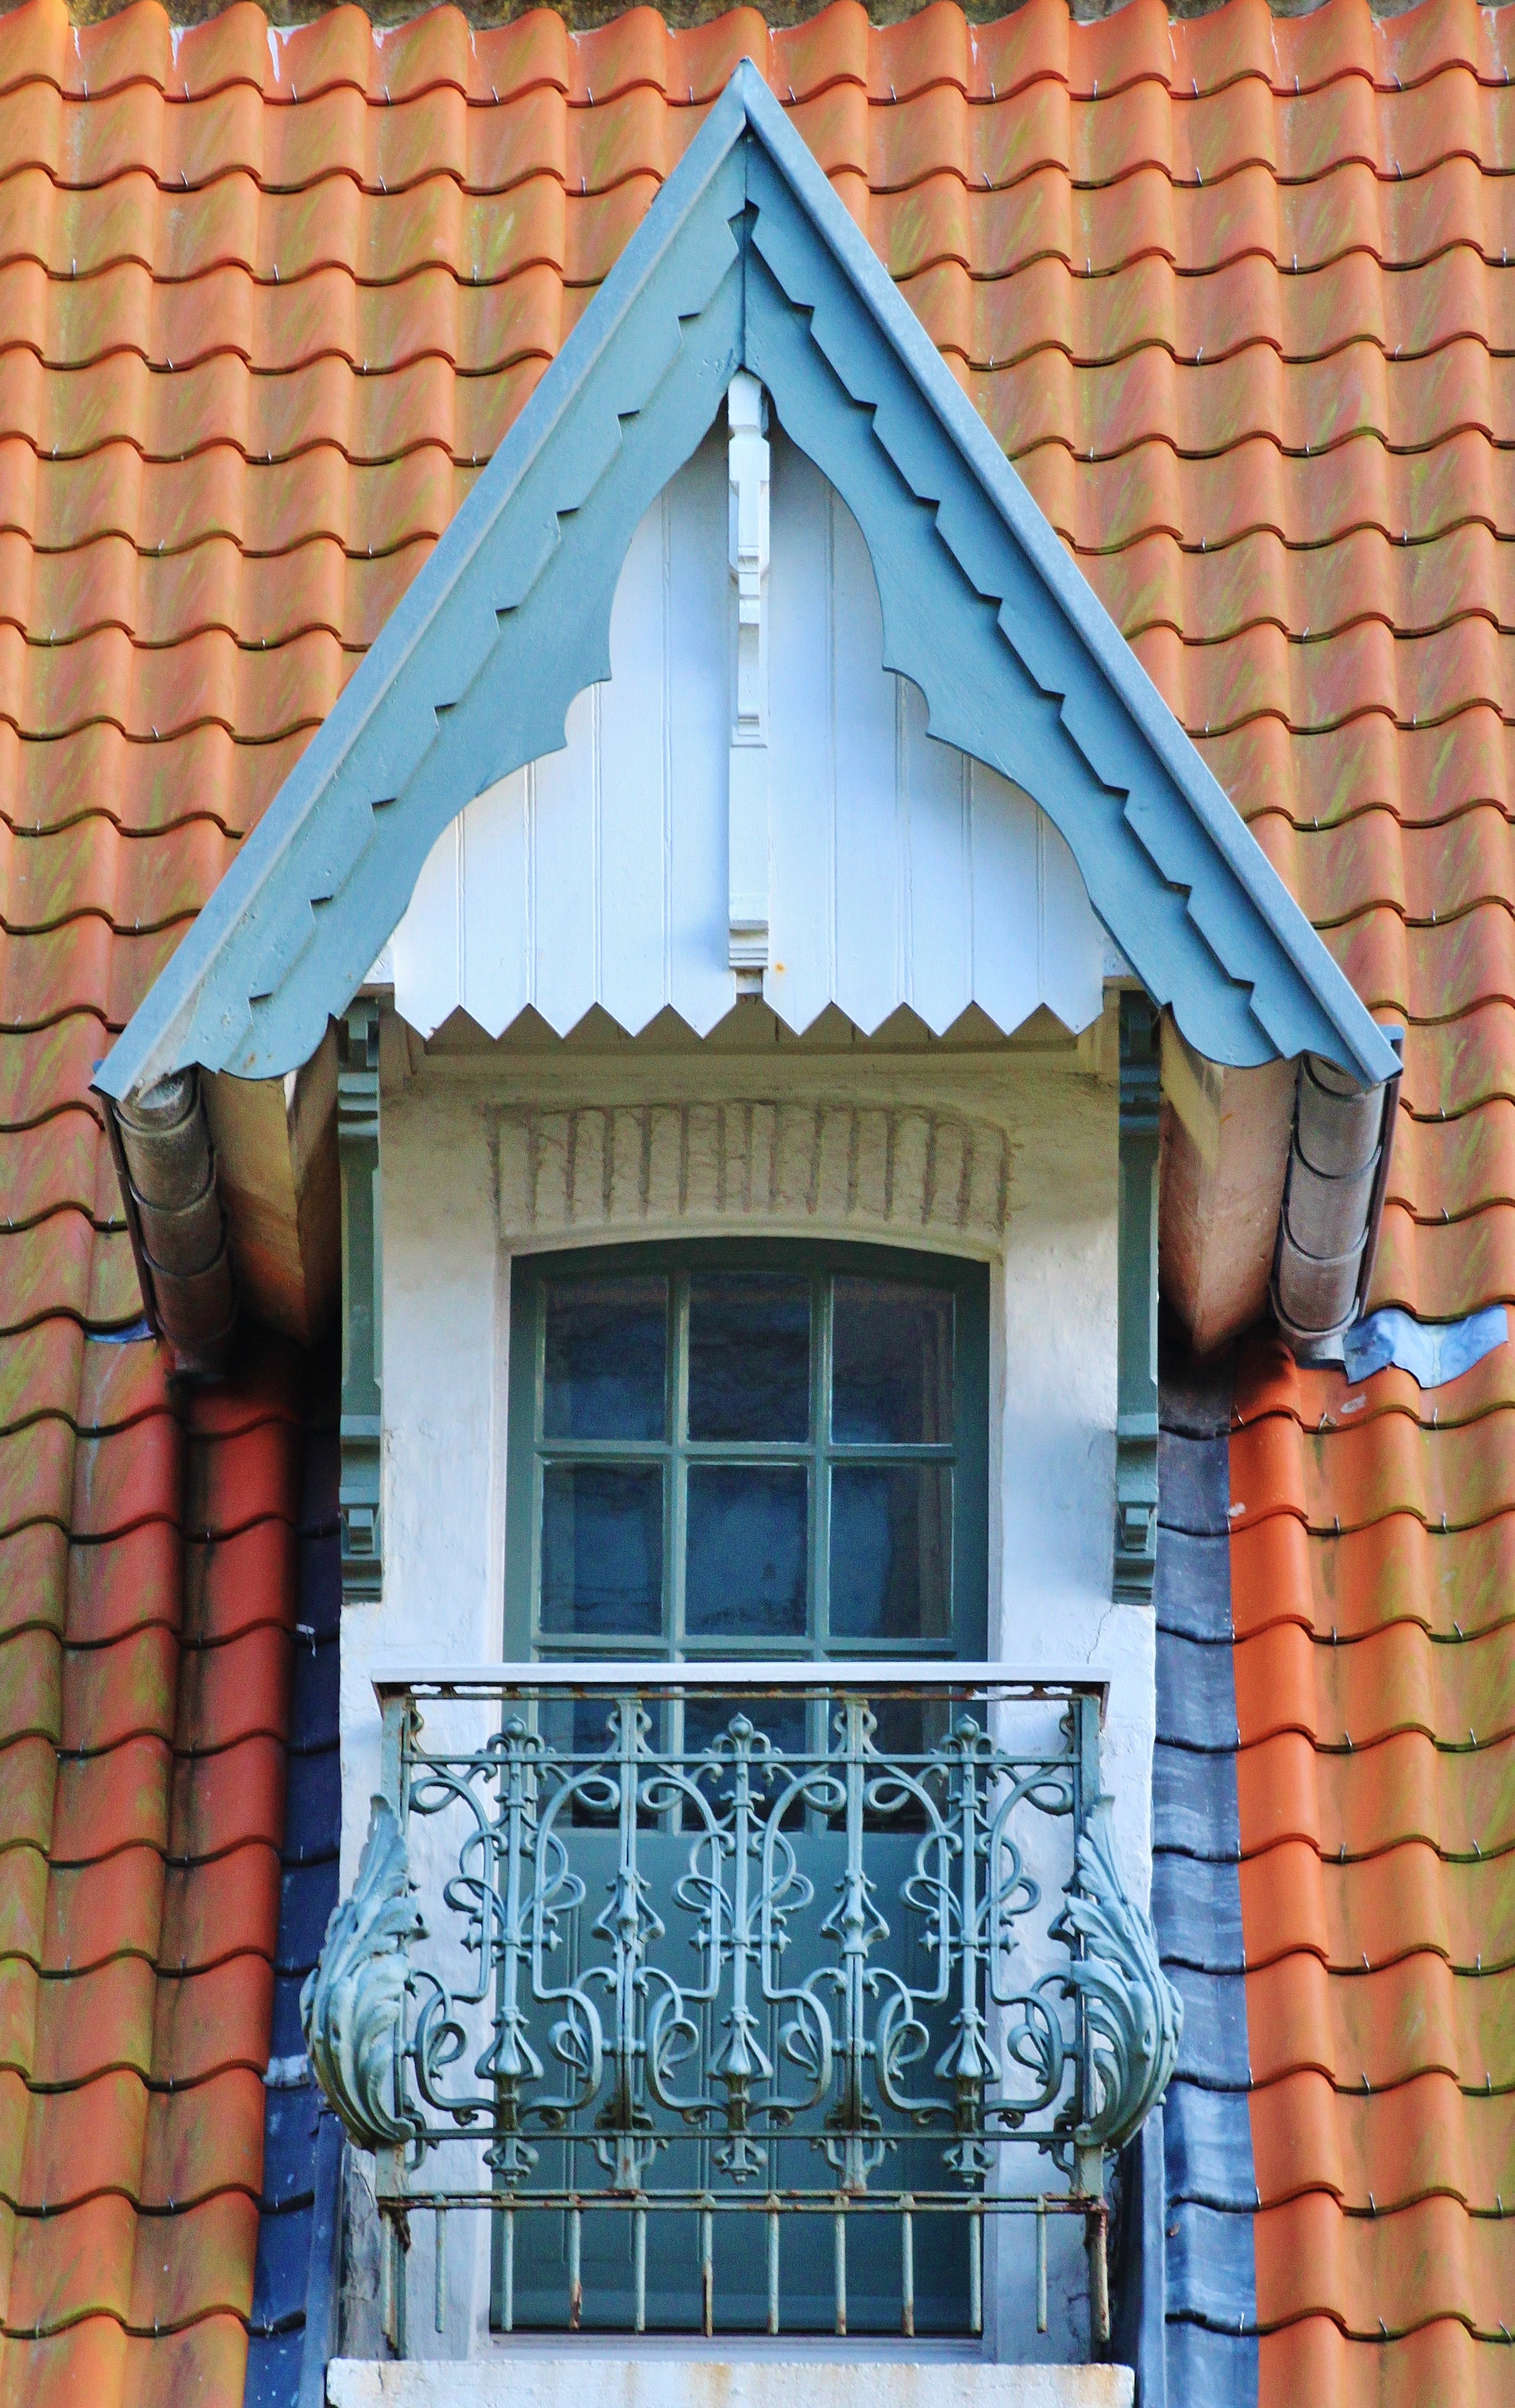
architecture, structure, house, plastic, window, roof, building, old, home, balcony, romantic, facade, tile, brick, ornament, interior design, roofing, decorative, roofs, ornaments, siding, wrought iron, house roof, verschn rkelt, expansion, bay window, zimmermann, lattice windows, style element, roof windows, metal decorating, roof stem, metal ornament, style elements